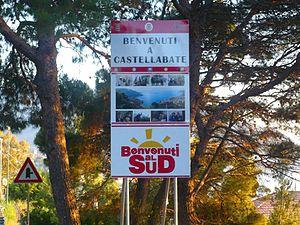
Benvenuti al Sud est un film italien réalisé par Luca Miniero en 2010. Ce film est une reprise du long métrage français Bienvenue chez les Ch'tis, un grand succès en France et dans toute l'Europe.